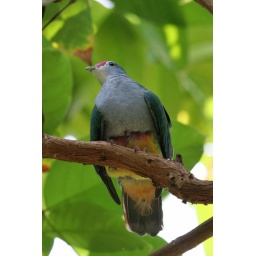
Crimson-capped fruit dove: Sitting in the butterfly greenhouse